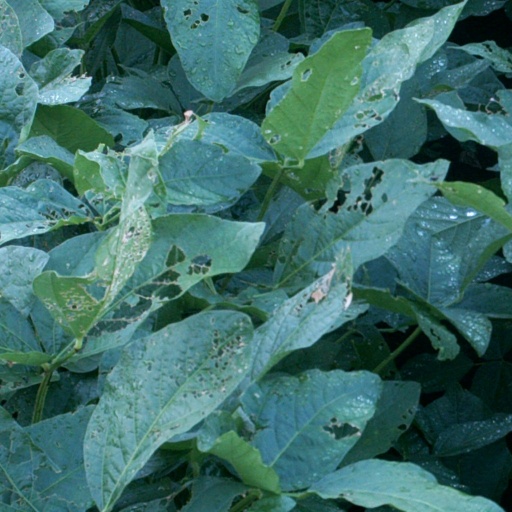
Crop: soybean